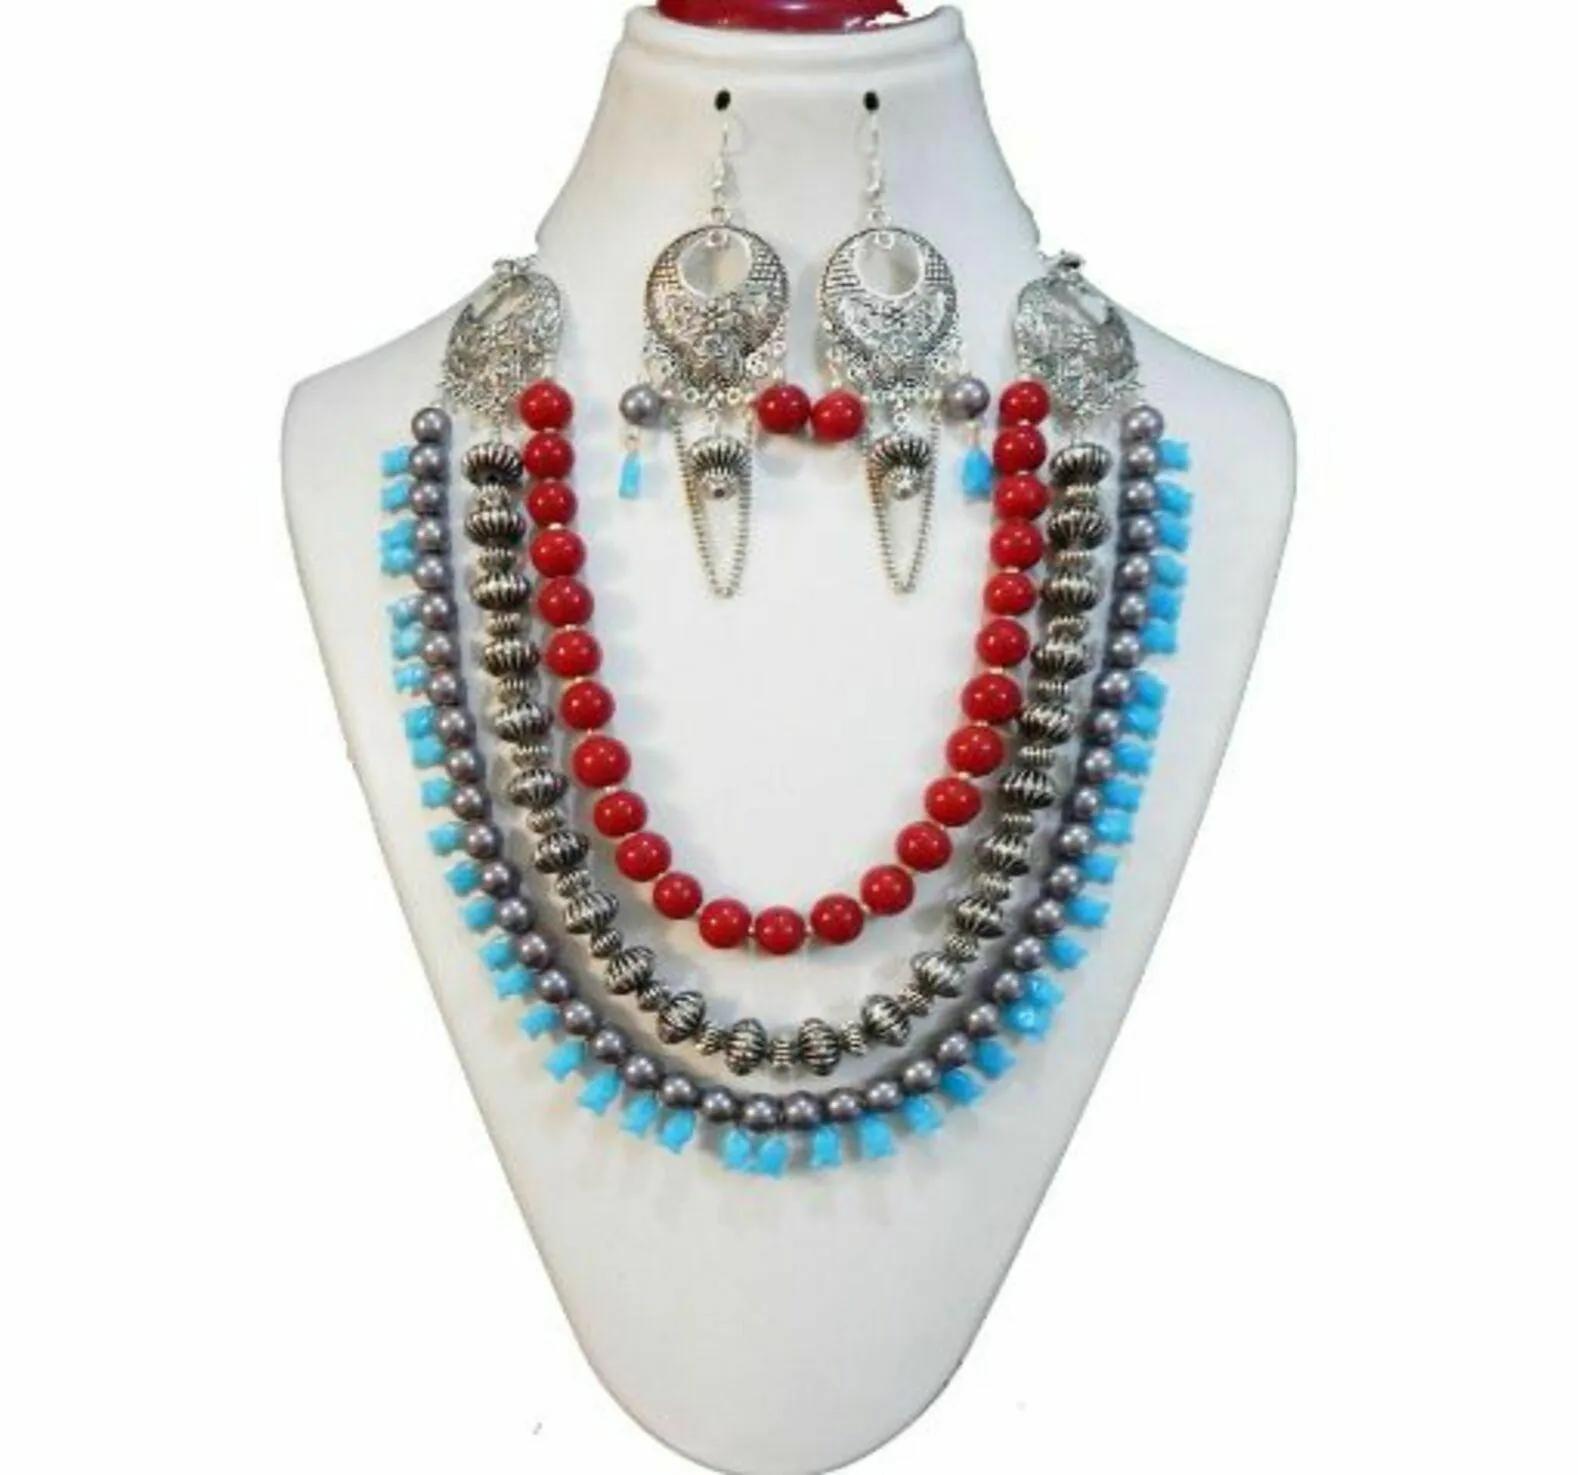
JAYA VISION ENTERPRISES Metal & Glass Beaded 3 Line Fancy Necklace
Type: Necklaces
Brand: JAYA VISION ENTERPRISES
Price: Rs. 620
JAYA VISION ENTERPRISES Metal & Glass Beaded 3 Line Fancy Necklace